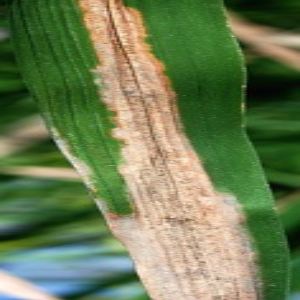
Disease: Bacterialblight